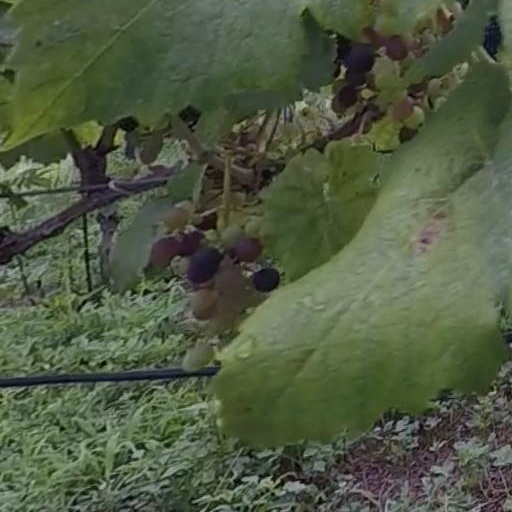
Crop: grape